Music City Bowl

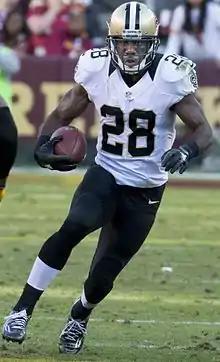
2009 MVP C. J. Spiller

Won (9): Maryland, Missouri, North Carolina, Northwestern, Notre Dame, Syracuse, Virginia, Virginia Tech, West Virginia